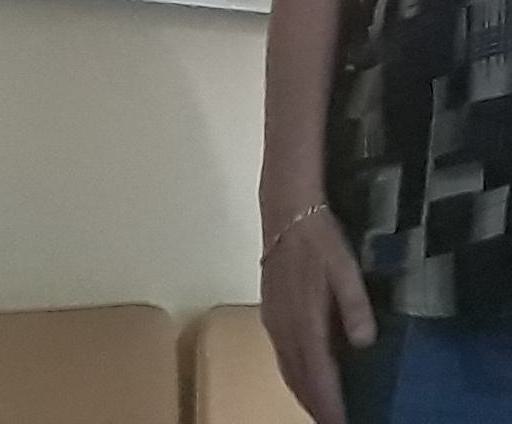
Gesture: no_gesture